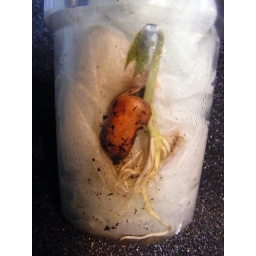
a bean plant in a glass roots and shoots with leaves